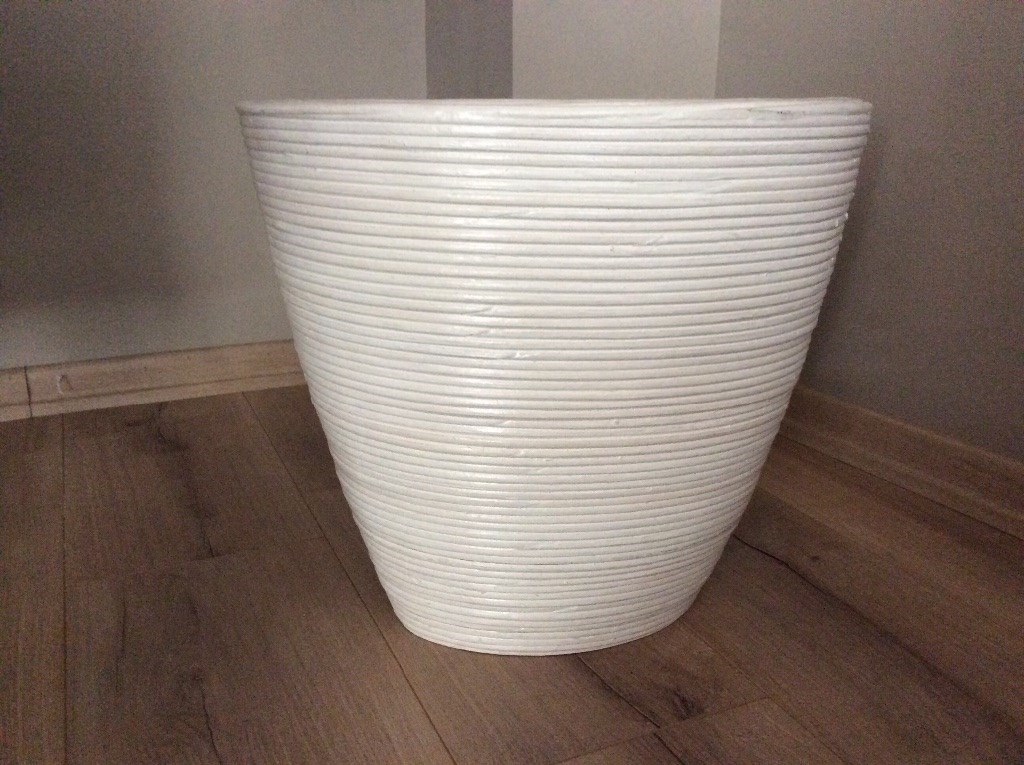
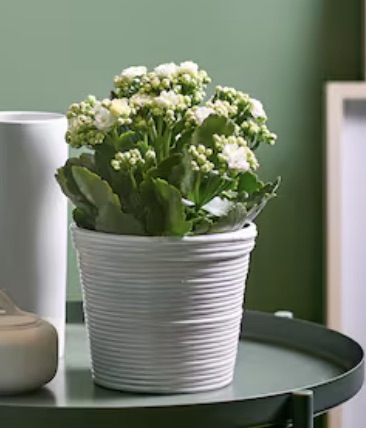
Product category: misc
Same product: yes